Wii system software

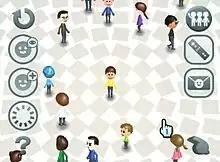
The Mii Channel, the first application used to create and view Mii characters on the Wii

The "Mii Channel" is an avatar creator, where users can design 3D caricatures of people called Miis by selecting from a group of facial and bodily features. At the Game Developers Conference 2007, Shigeru Miyamoto explained that the look and design of the Mii characters are based on Kokeshi, a form of Japanese doll used as souvenir gifts.